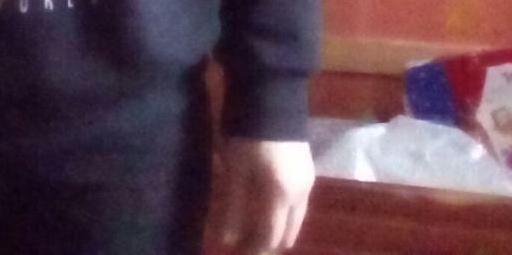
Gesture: no_gesture